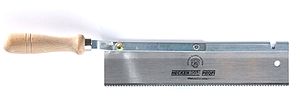
Rygsav
Forkrøppet, vendbar rygsav.
Rygsav, også kaldt båndsav, geringssav, kabelsav, listesav og finersav, er en type smal type sav med 12-14 tænder pr. tomme, hvilket gør den velegnet til finere savearbejde.